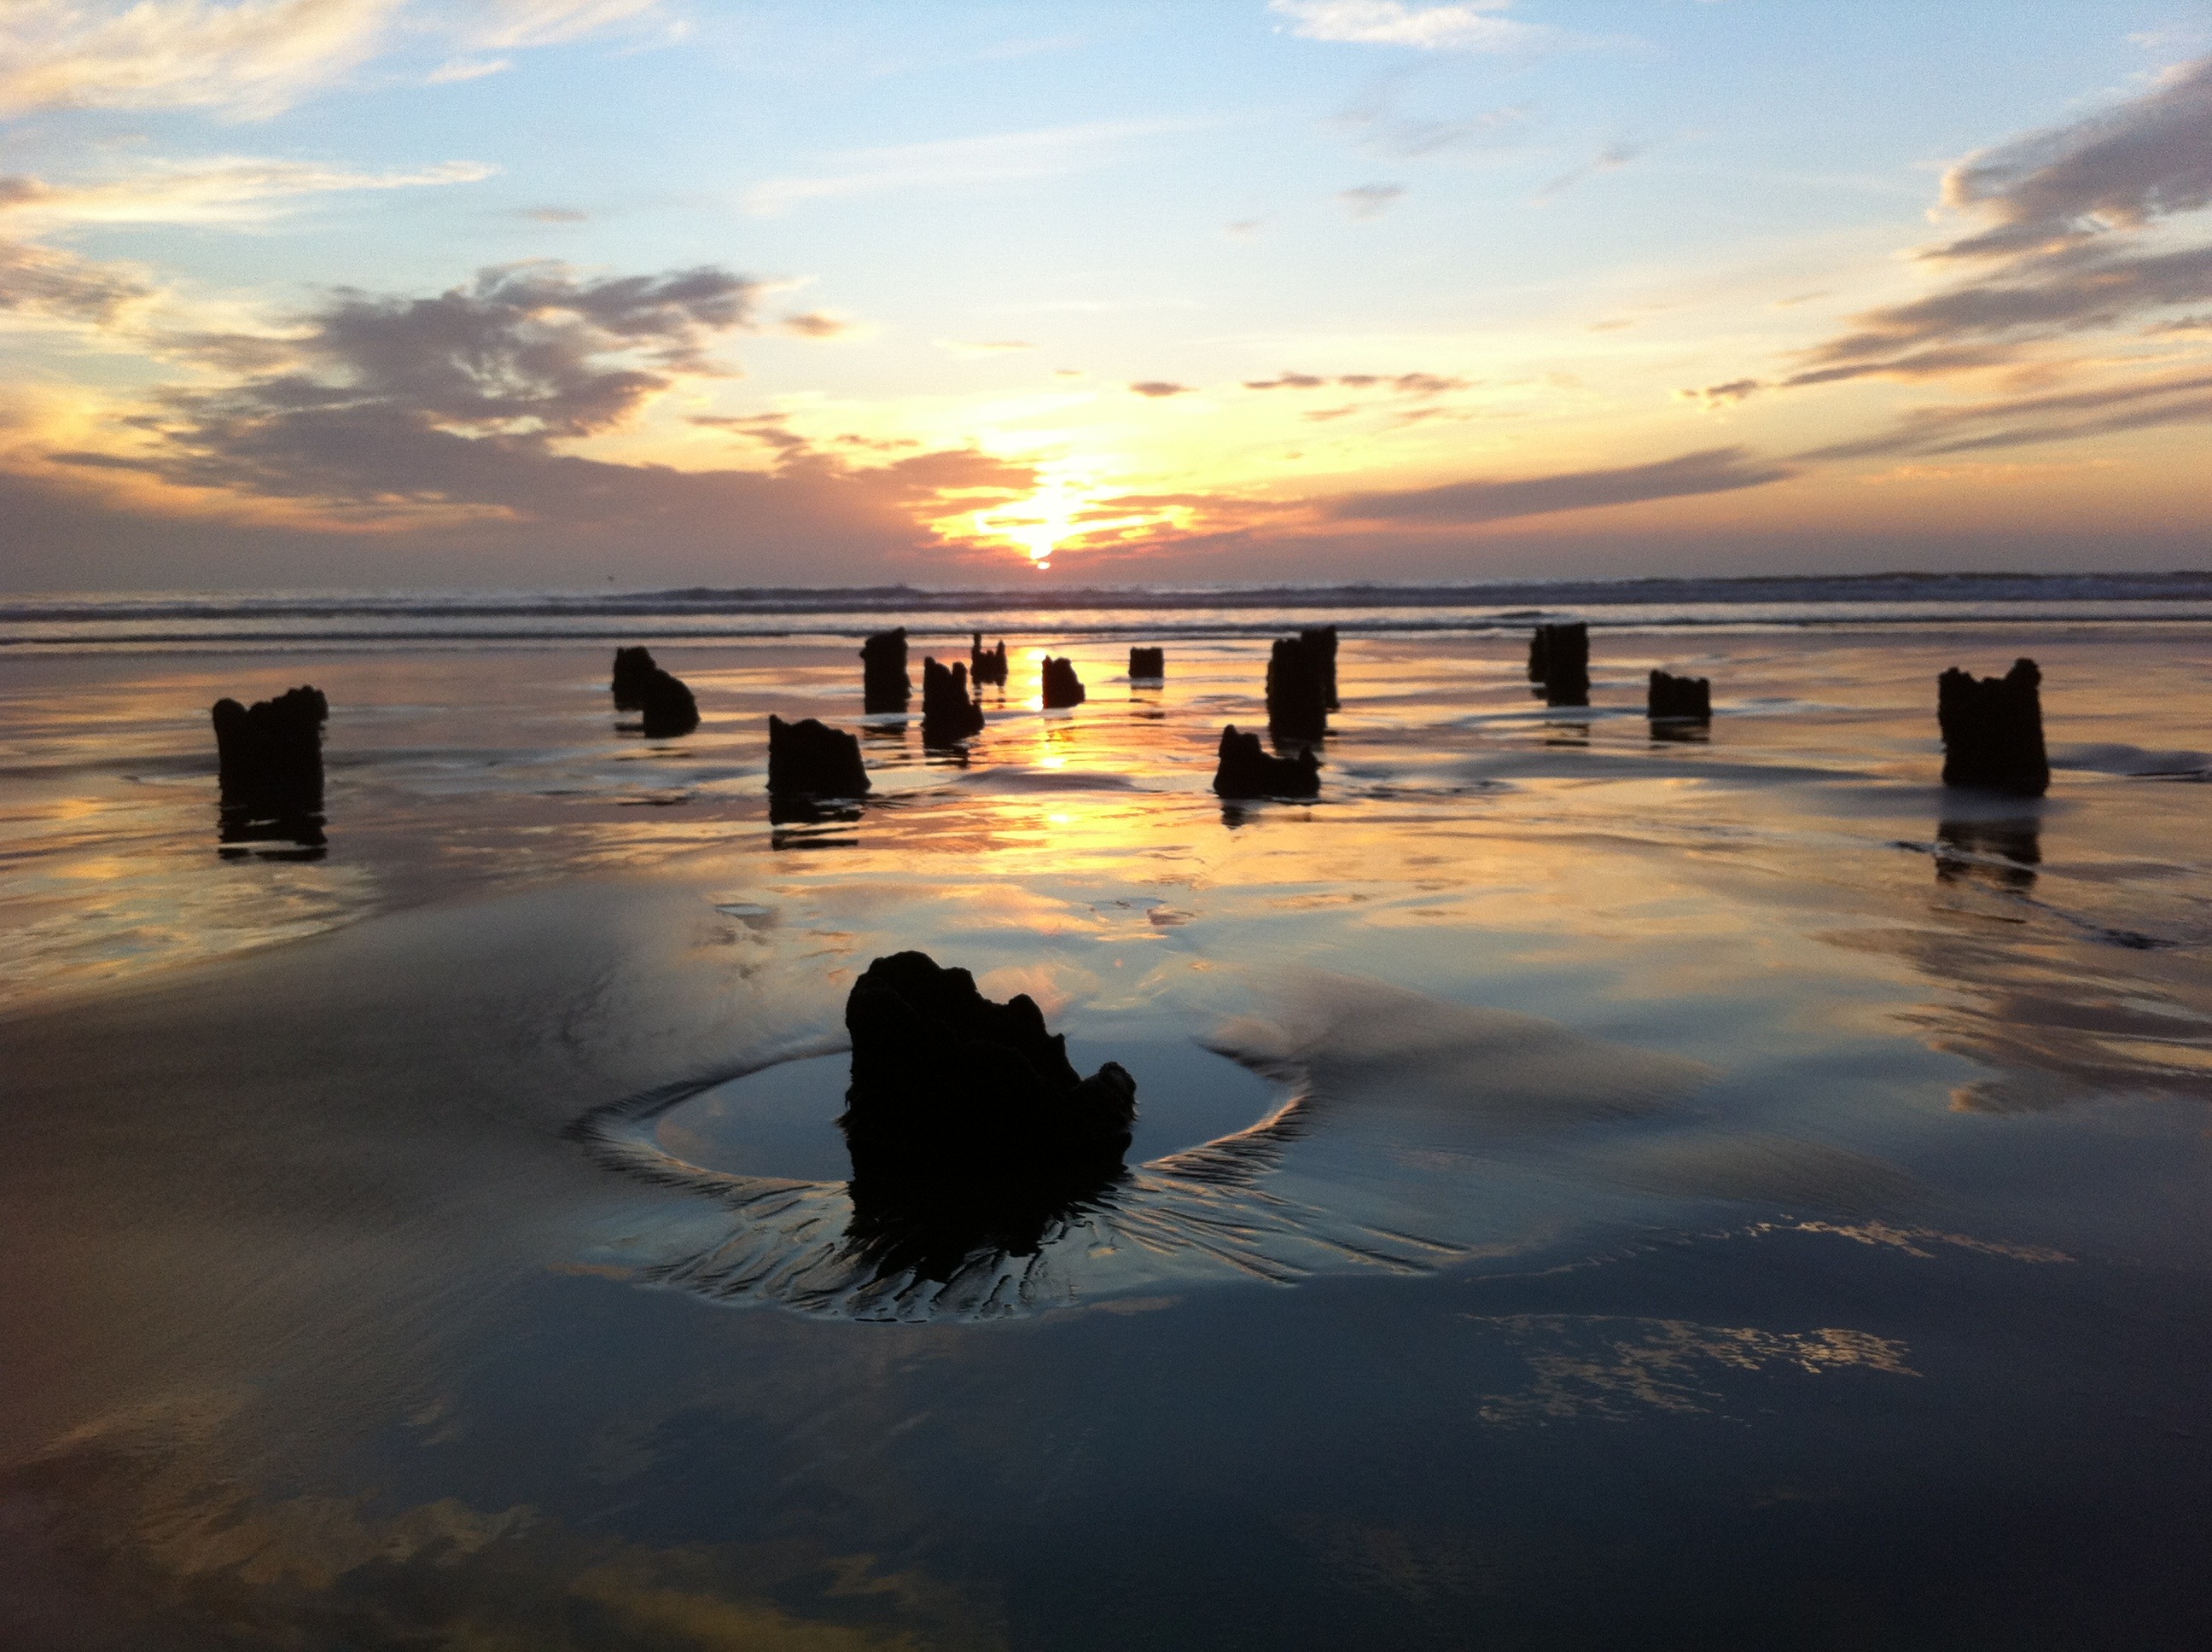
beach, sea, coast, water, nature, sand, ocean, horizon, cloud, sky, sun, sunrise, sunset, morning, shore, wave, dawn, pier, tide, dusk, evening, reflection, seascape, bay, colorful, seashore, california, body of water, outside, waves, clouds, beautiful, pacific, pacific ocean, the coast, wind wave, beach surf